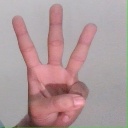
अक्षर: व